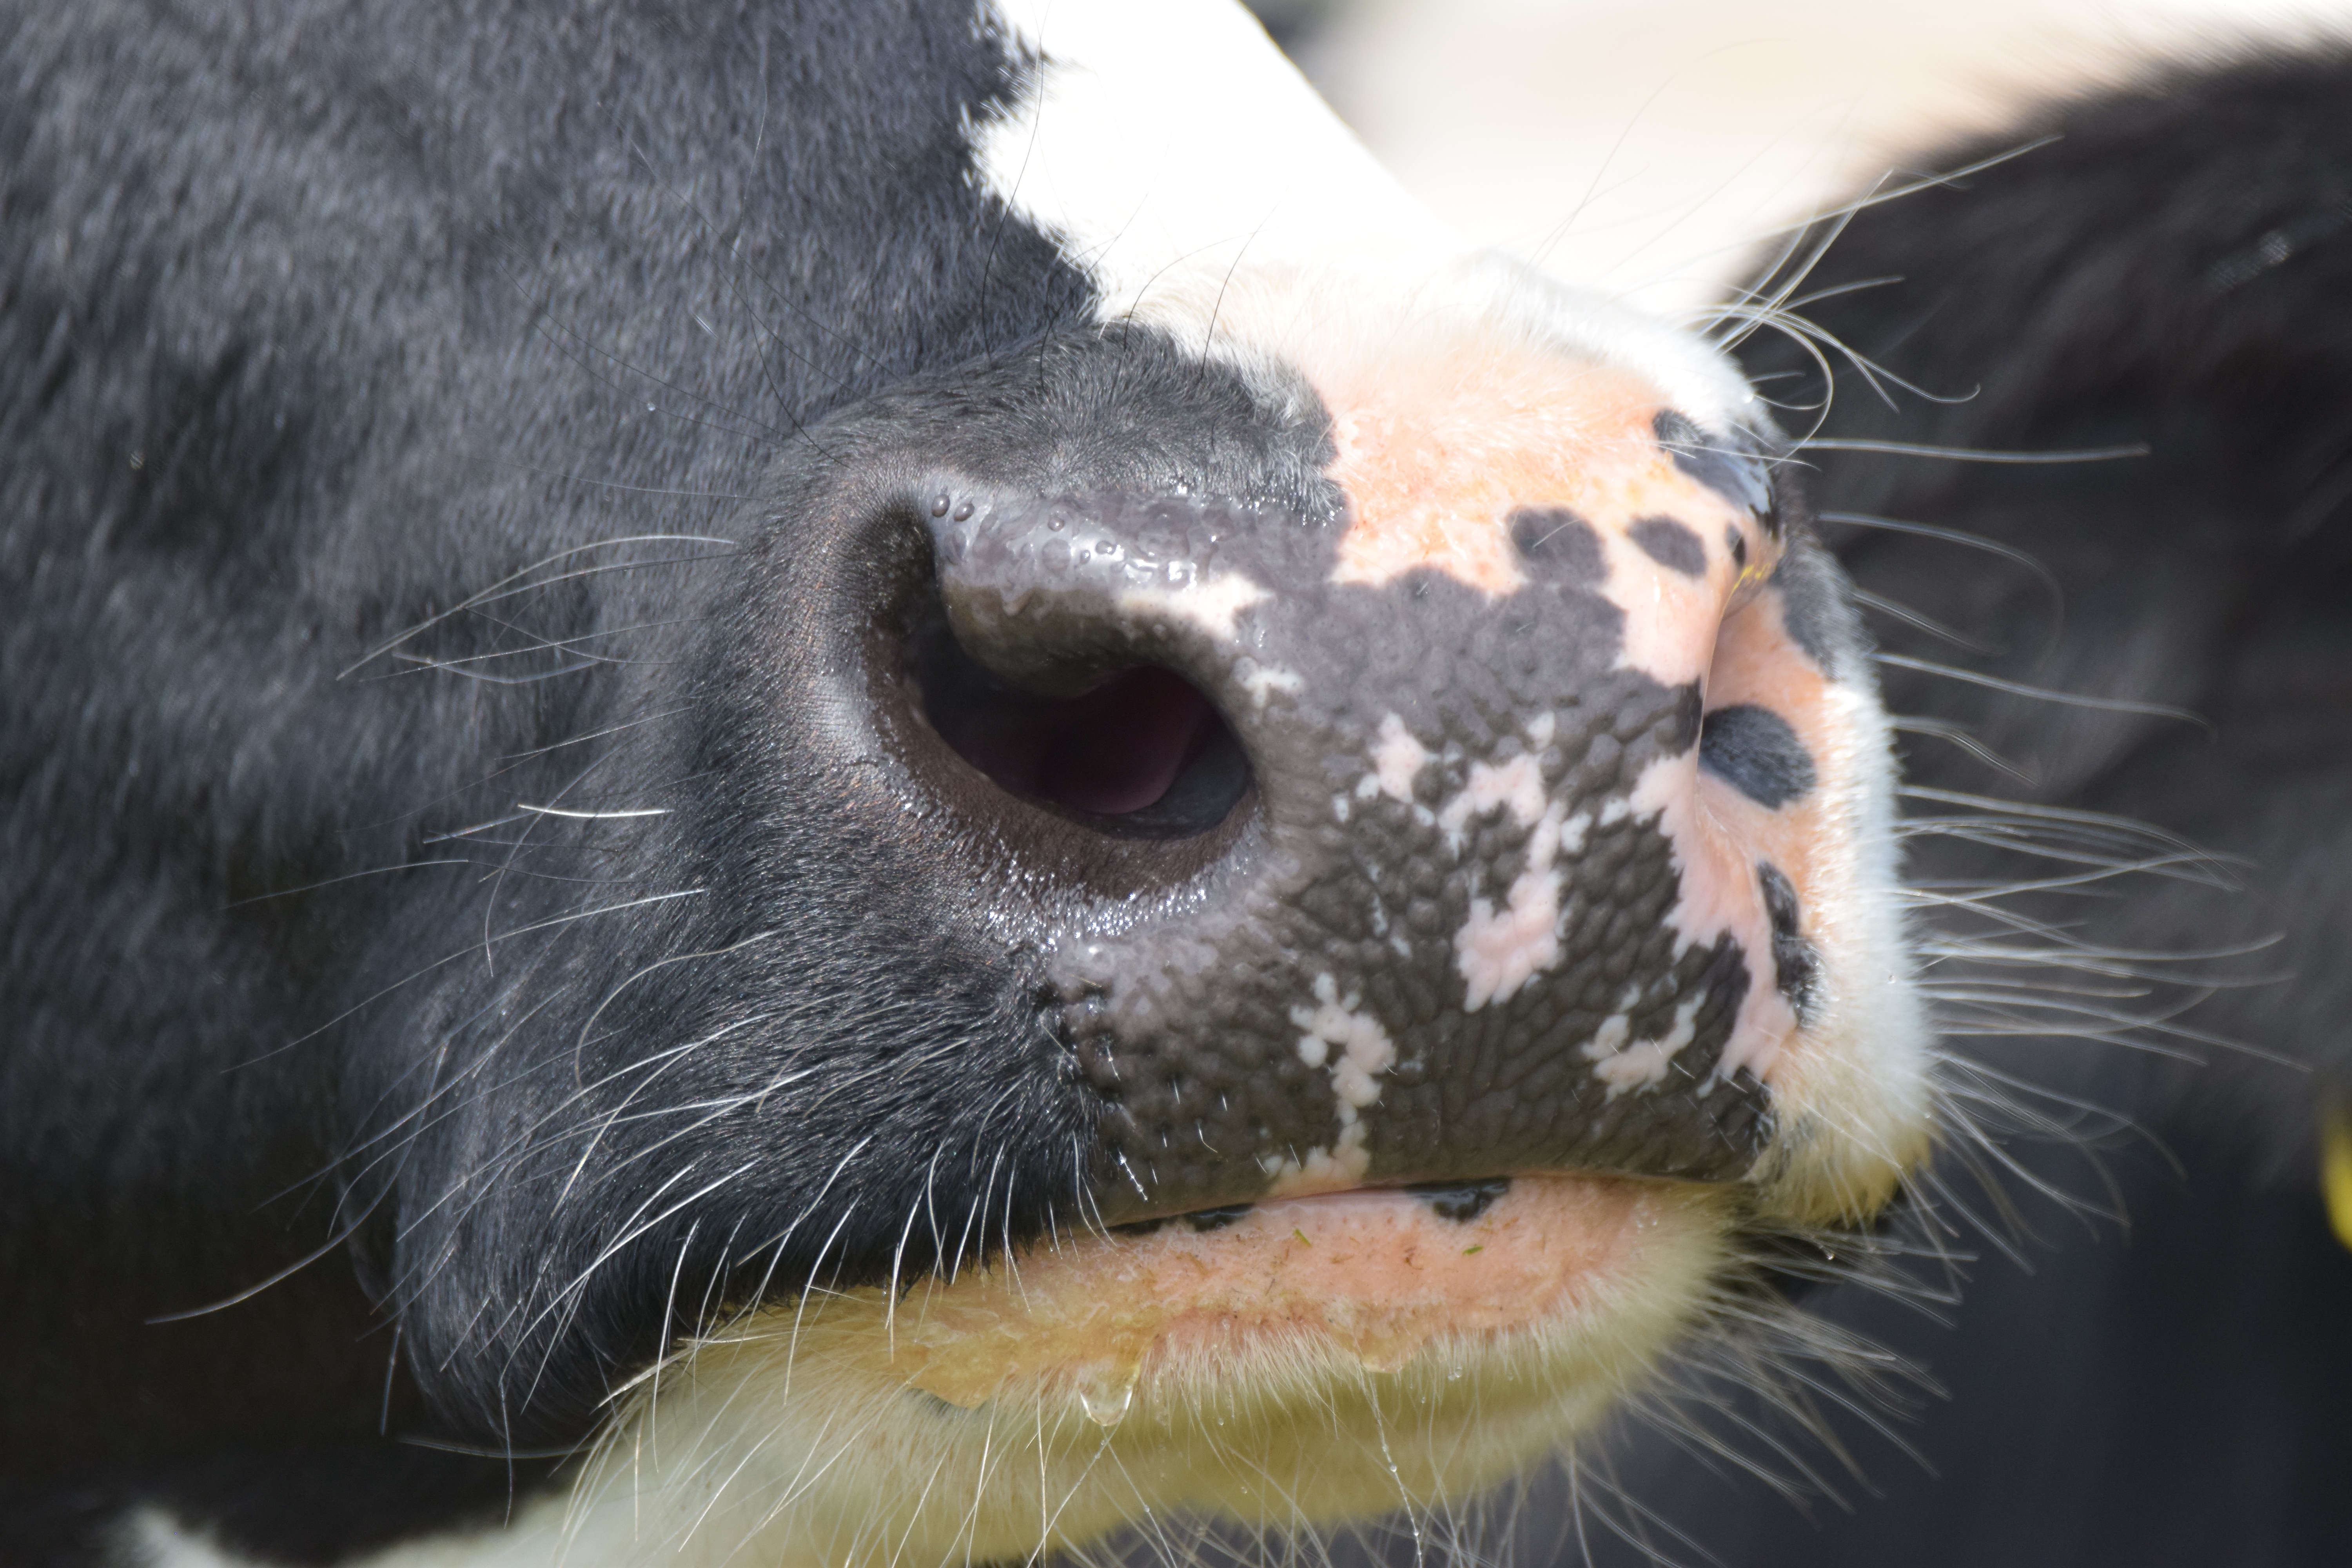
nature, cow, cattle, foot, pasture, livestock, mammal, agriculture, close, beef, fauna, close up, nose, whiskers, snout, head, smell, ruminant, wildlife photography, nostrils, cattle like mammal